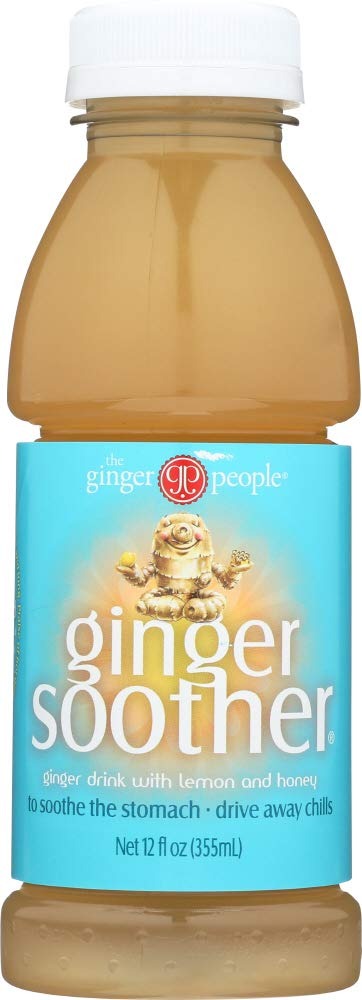
Item Name: GINGER PEOPLE WATER GINGER SOOTHER W HN, 12 FO, PK- 24
Value: 24.0
Unit: Count

Price: 115.195